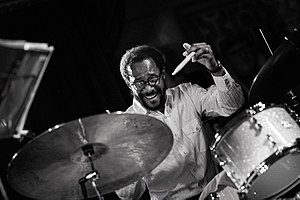
Brian Blade
Brian Blade i Aarhus (2017)